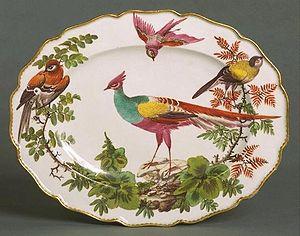
La porcelaine tendre est un type de matériau céramique, également dénommé pâte tendre. Le terme est utilisé pour désigner les porcelaines tendres, généralement sans kaolin, comme les Bone china ou porcelaines de cendre d'os, la porcelaine Seger, la porcelaine vitrifiée siliceuse, la nouvelle porcelaine de Sèvres, la porcelaine de Paros et les porcelaines tendres feldspathiques.
La porcelaine est une céramique fine et translucide qui, si elle est produite à partir du kaolin par cuisson à plus de 1 200 °C, prend le nom plus précis de porcelaine dure. Elle est majoritairement utilisée dans les arts de la table.
La porcelaine de Chelsea fut fabriquée de 1745 à 1784 dans une manufacture construite par le flamand Nicholas Sprimont, associé au bijoutier Charles Gouyn. La manufacture ne produisit que de la porcelaine tendre. Cette production de porcelaine fut tardive par rapport à ce qui se faisait à l'époque en Europe continentale mais Chelsea fut la première manufacture de porcelaine d'importance du Royaume-Uni.